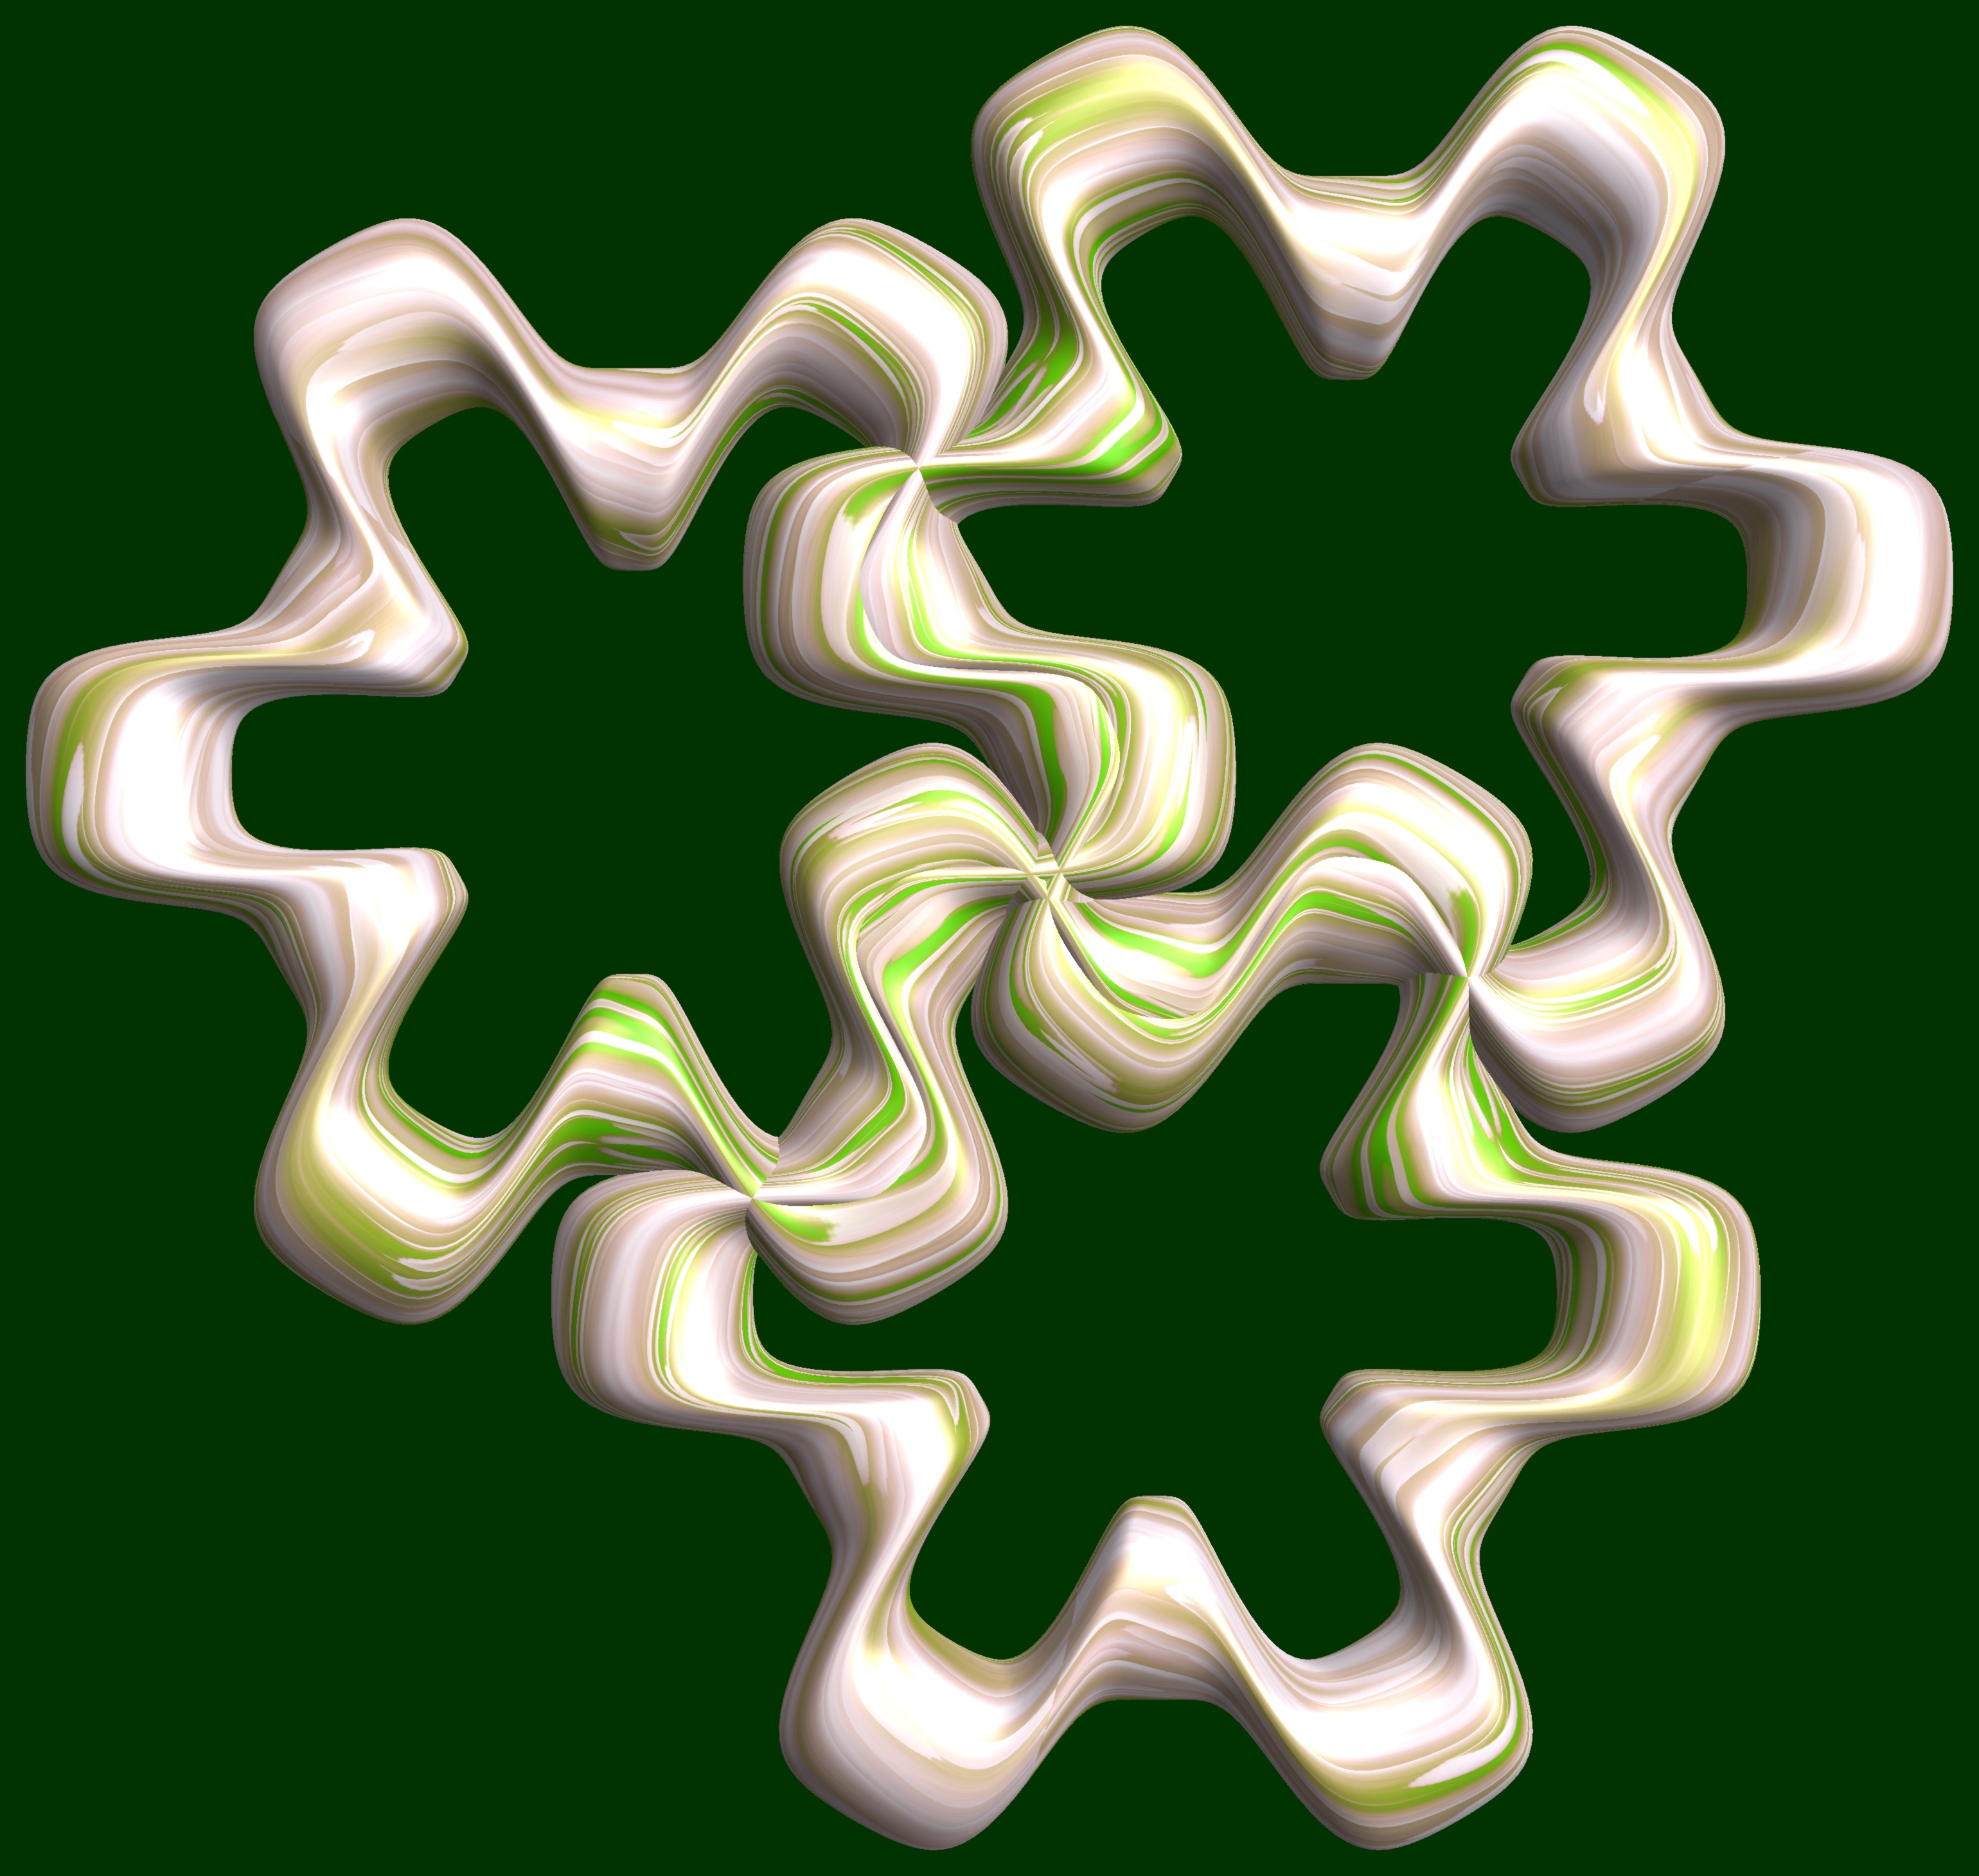
structure, texture, number, pattern, symbol, geometry, cross, font, sculpture, illustration, design, symmetry, 3d, graphic, shape, torus, mathematica, cg, parametricplot3d, code, program, algorithm, mapping, geometricsculpture, hexagram